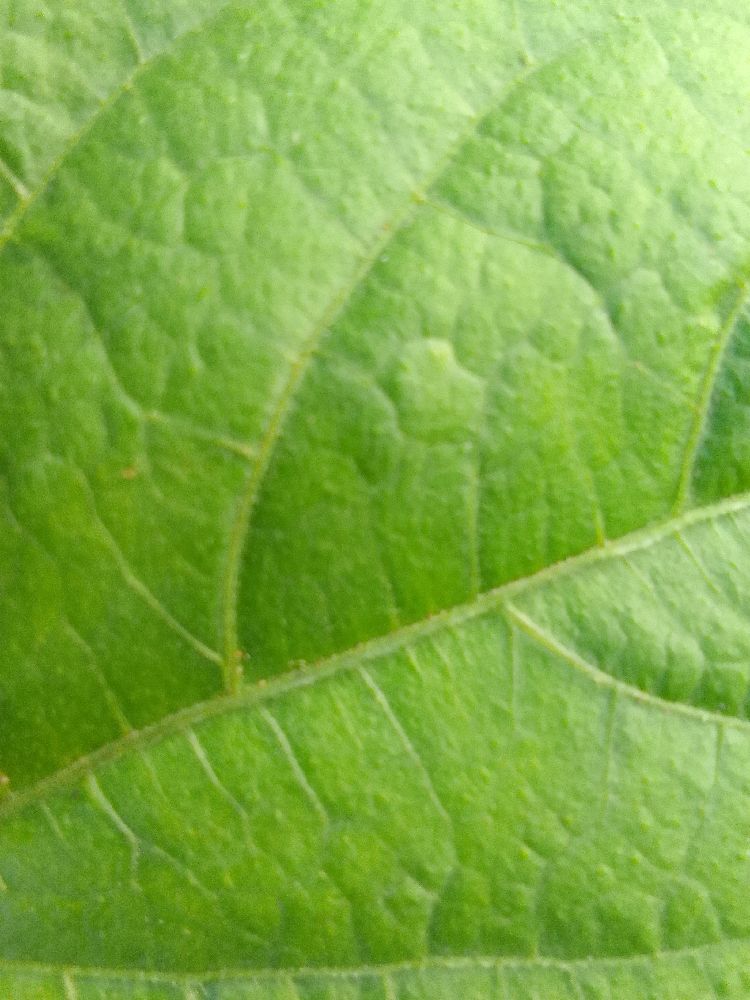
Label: healthy